Saint-André-des-Eaux, Côtes-d'Armor

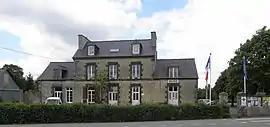
The town hall of Saint-André-des-Eaux

Saint-André-des-Eaux is a commune in the Côtes-d'Armor department of Brittany in northwestern France.